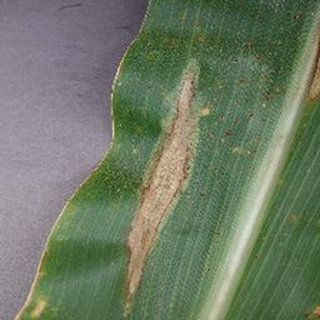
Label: corn_northern_leaf_blight